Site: brandenburg
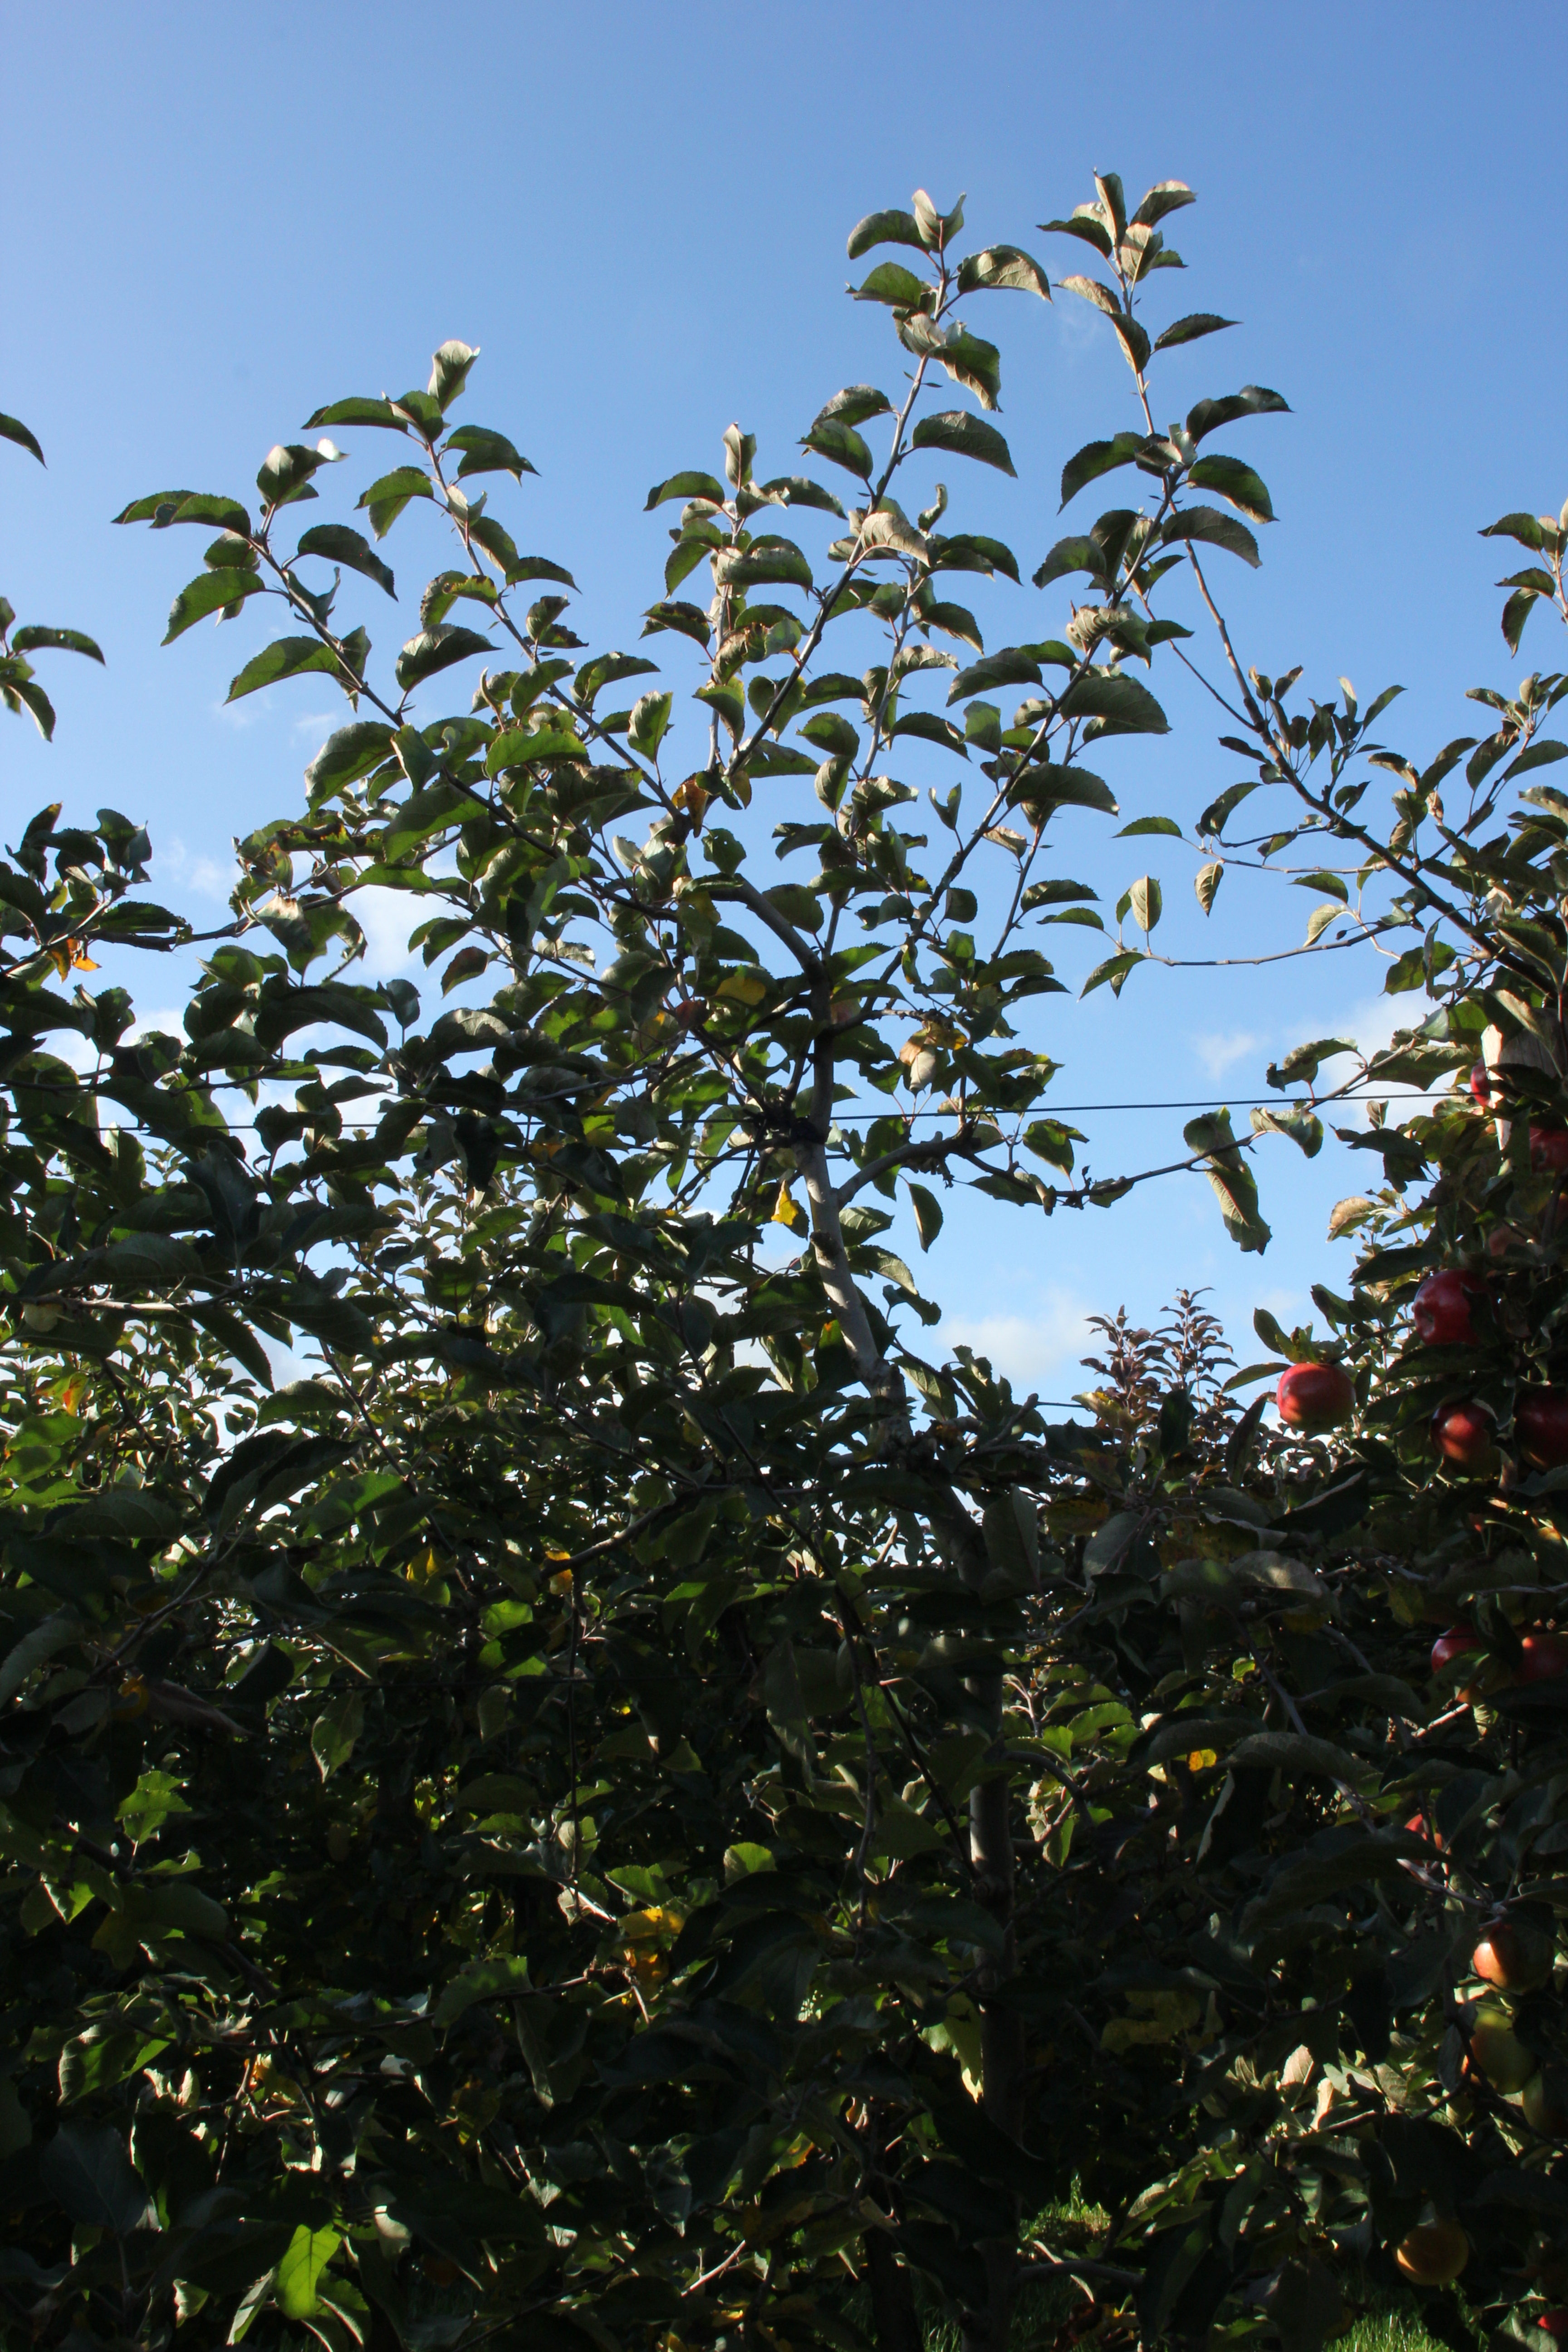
Growth stage (BBCH 91): Senescence, beginning of dormancy